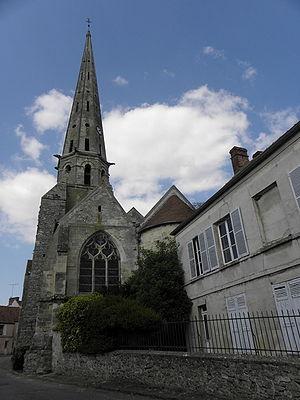
Chevet de l'église Saint-Pierre et Saint-Paul d'Acy-en-Multien (60)